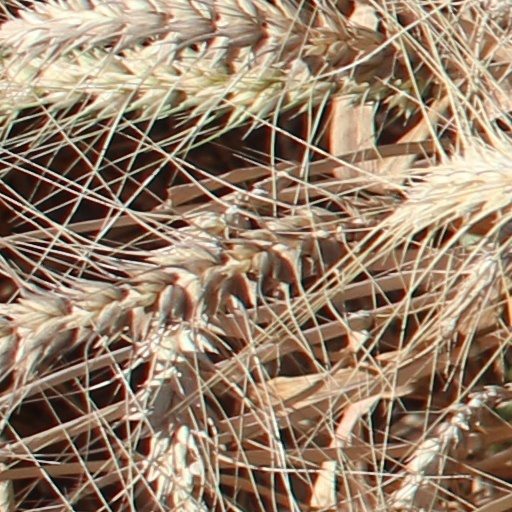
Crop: wheat